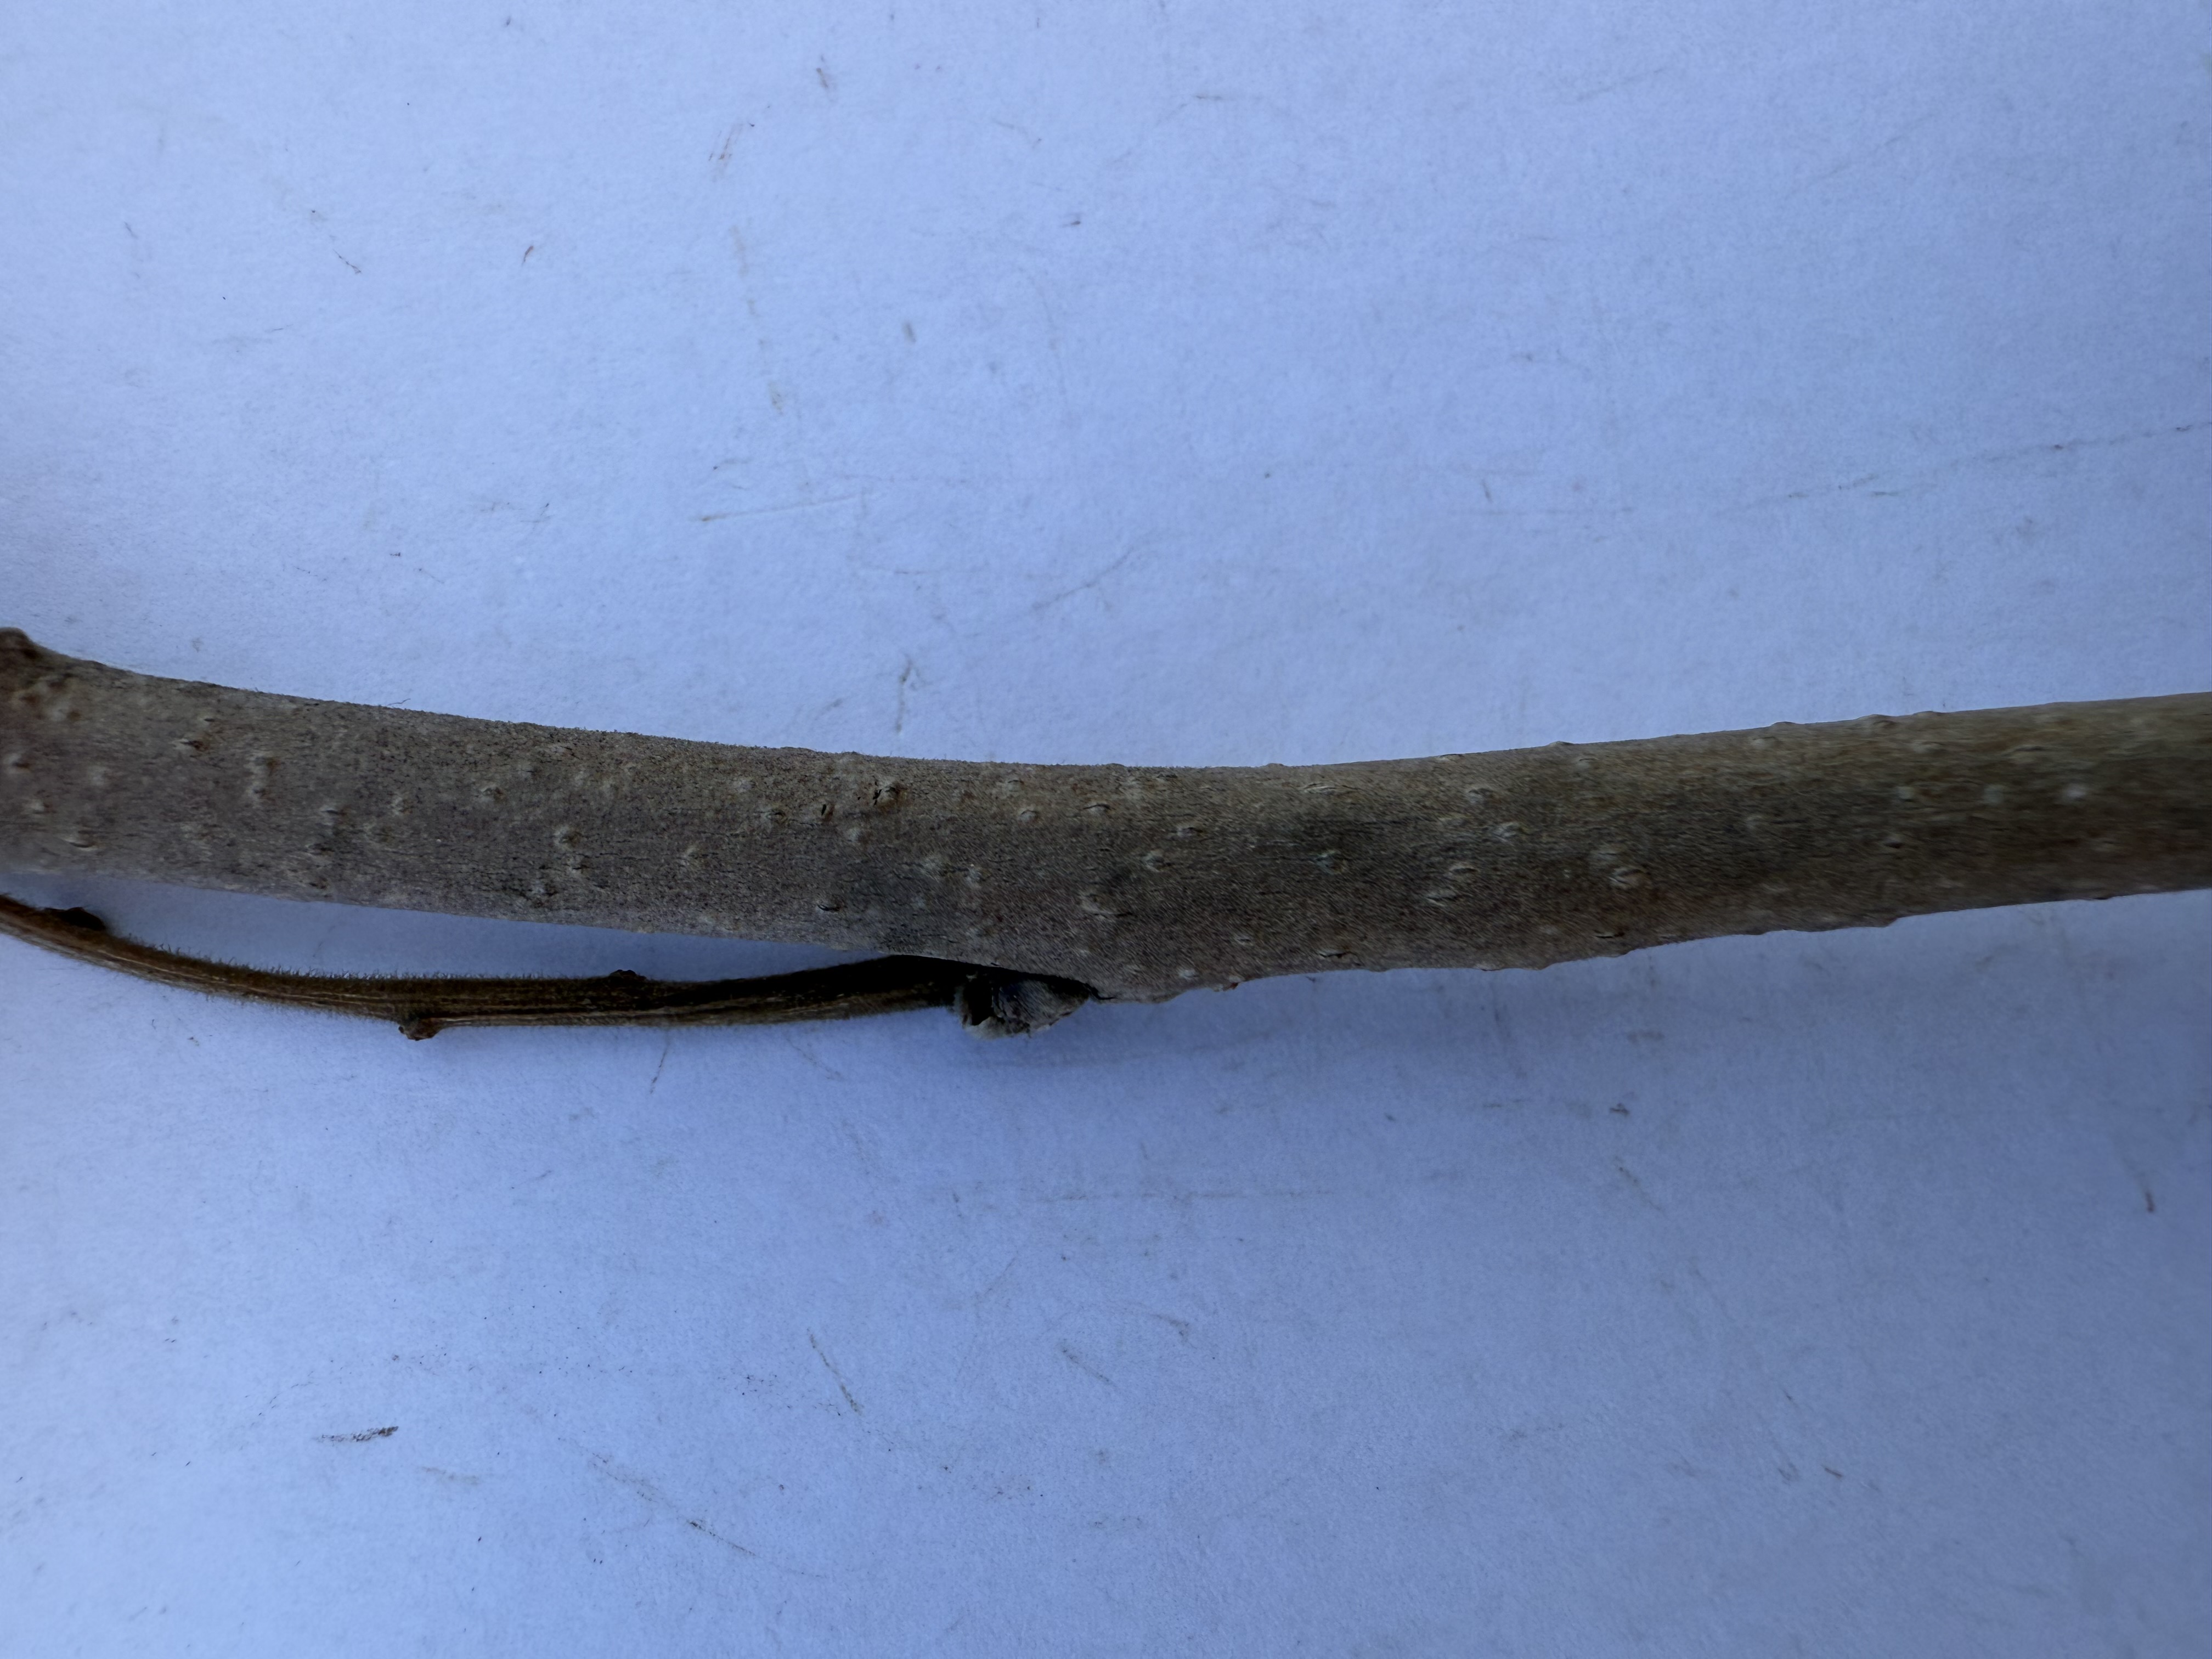
Variety: Chocolate Persimmon